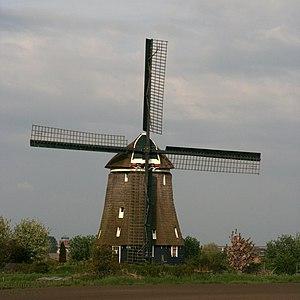
Cet article recense les moulins à vent de la province de Hollande-Septentrionale, aux Pays-Bas.